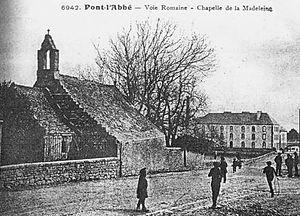
Photographie début XXe siècle de la chapelle de la Madeleine, disparue en 1970, à Pont-l'Abbé, dans le Finistère, en Bretagne.
La chapelle de la Madeleine, détruite en 1970, se trouvait au bord de l'étang de Pont-l'Abbé, ville du pays Bigouden, dans le Finistère, en Bretagne.